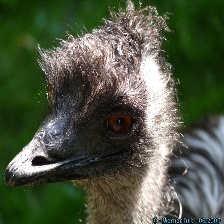
Species: EMU
Scientific name: DROMAIUS NOVAEHOLLANDIAE